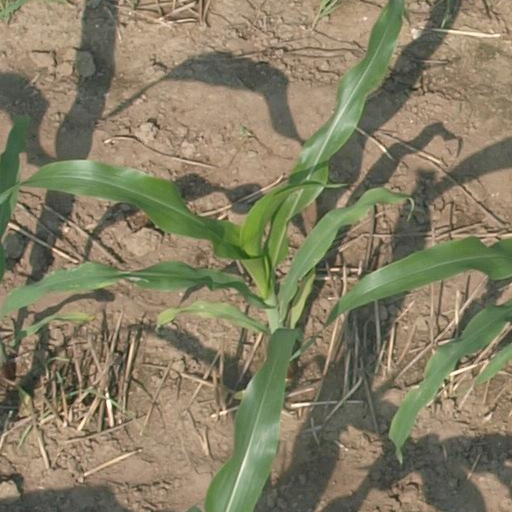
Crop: maize; corn